American Airlines Flight 1420

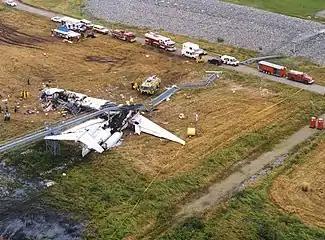
The aircraft's final position after overrunning the runway and crashing into the runway approach lights

American Airlines Flight 1420 was a flight from Dallas Fort Worth International Airport (DFW) to Little Rock National Airport in the United States. On June 1, 1999, the McDonnell Douglas MD-82 operating as Flight 1420 overran the runway upon landing in Little Rock and crashed. Nine of the 145 people aboard were immediately killed—the captain and eight passengers. Two more passengers died in the hospital in the following weeks.